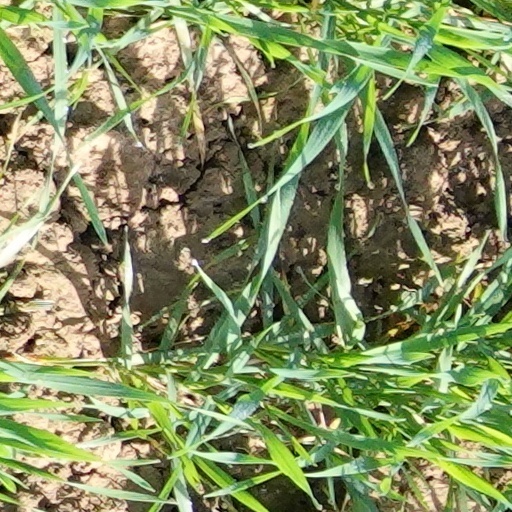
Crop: wheat